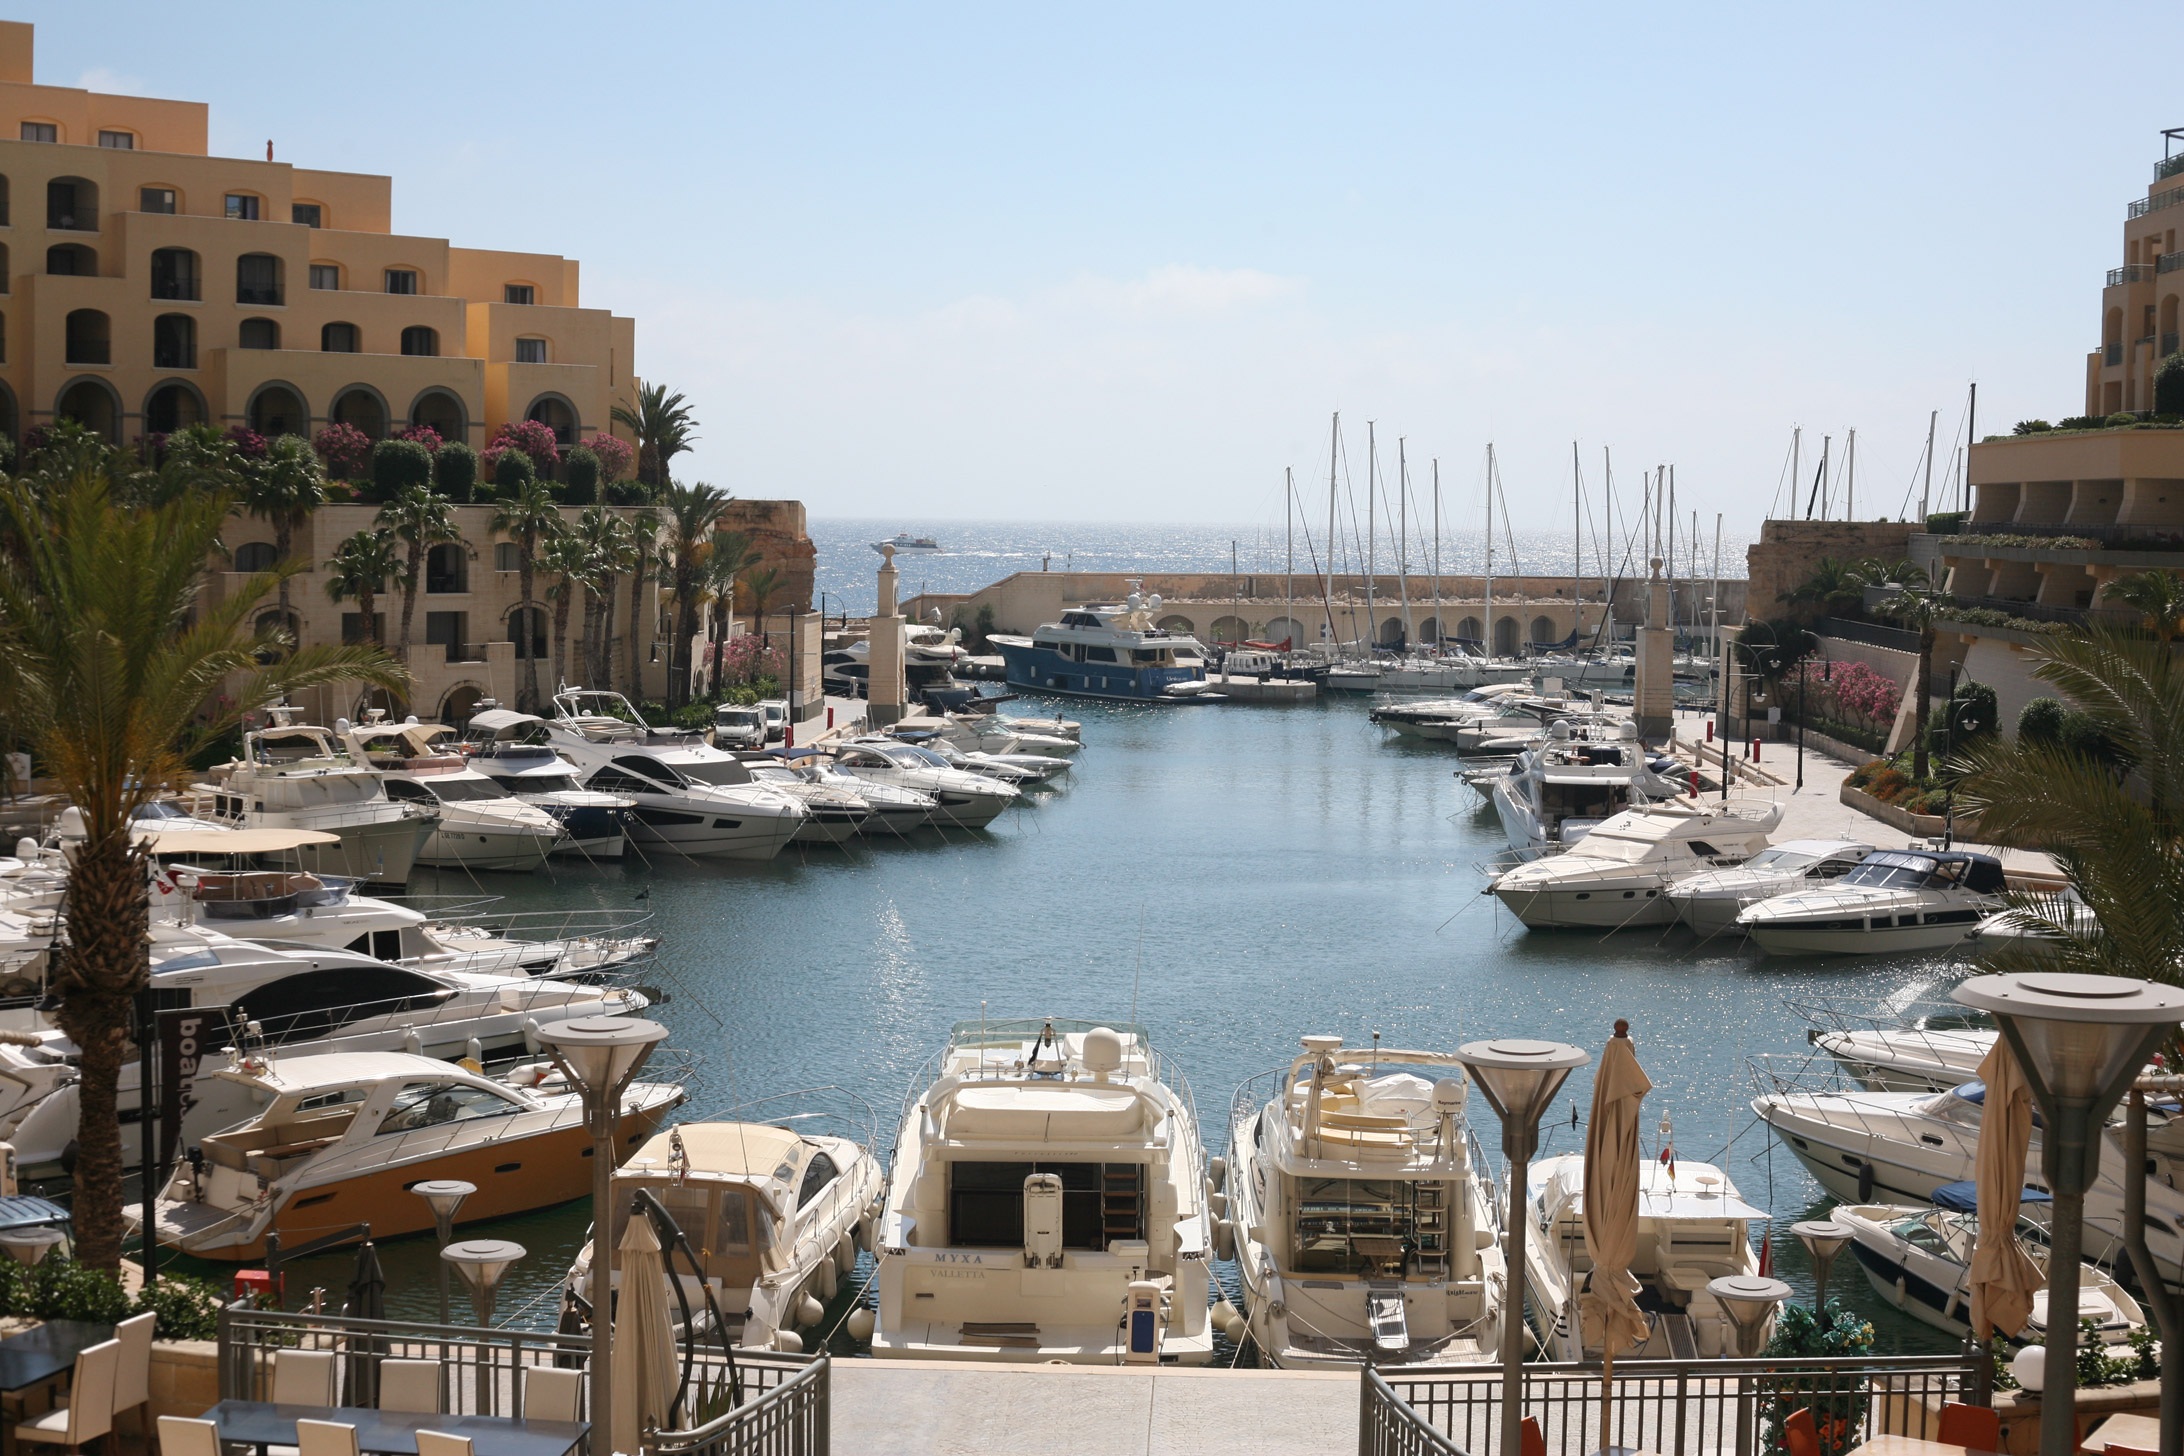
sea, dock, boat, town, pier, canal, ship, cityscape, vacation, europe, mediterranean, vehicle, harbor, marina, port, tourism, waterway, touristic